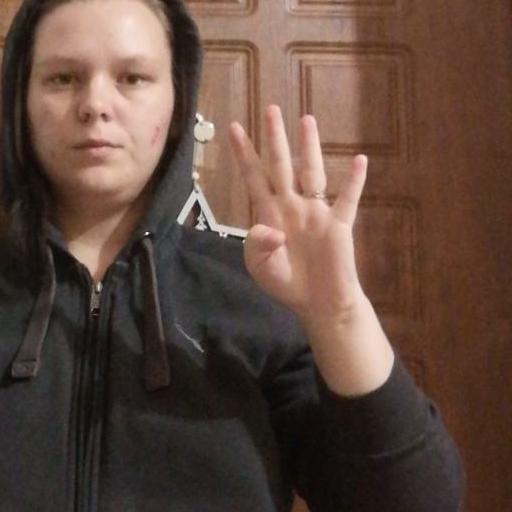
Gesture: four